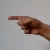
The image shows a hand gesture representing the letter 'G' in Indian Sign Language.